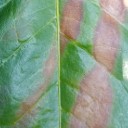
Label: Phoma